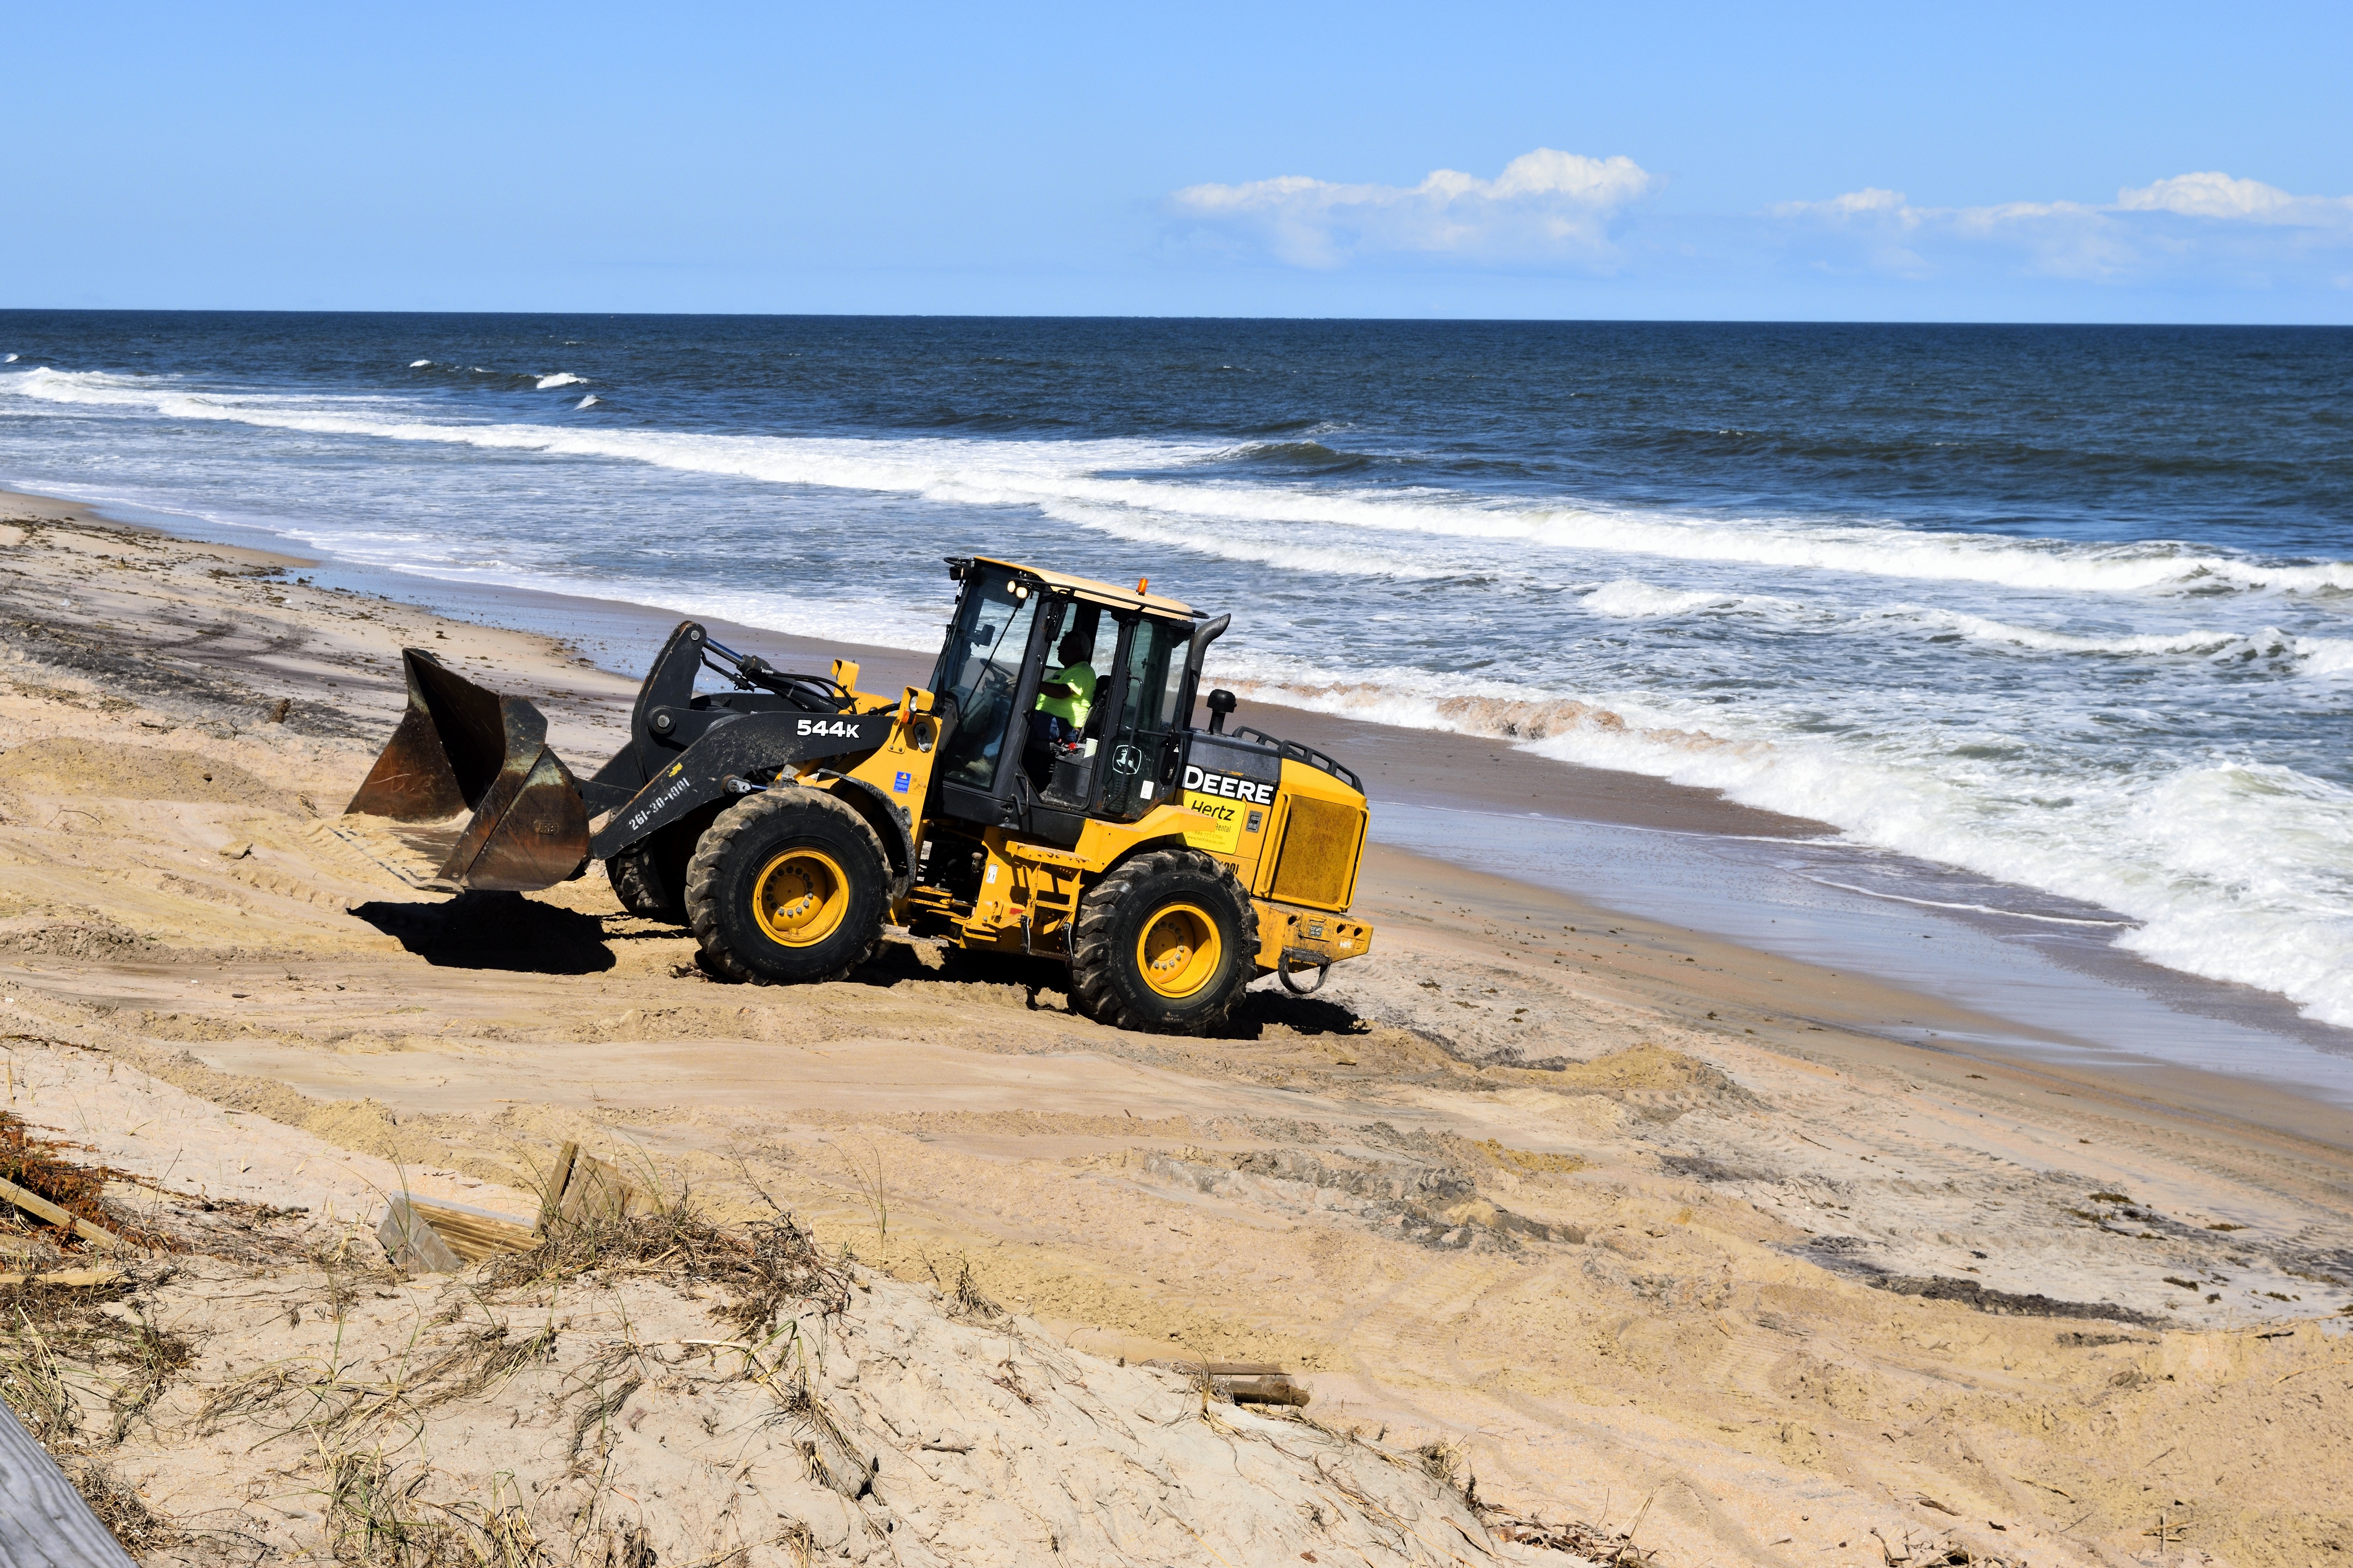
beach, sea, coast, water, sand, ocean, dock, tractor, shore, wind, pier, river, coastline, construction, vehicle, flood, weather, storm, usa, abandoned, terrain, material, body of water, outdoors, danger, hurricane, trash, destruction, damage, debris, florida, heavy equipment, st augustine, insurance, water damage, natural environment, off roading, hurricane matthew, beach erosion, beach clearing